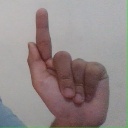
अक्षर: ळ